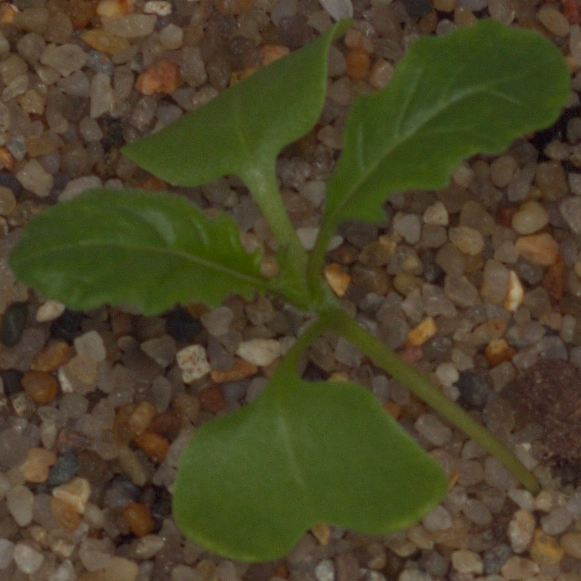
Label: charlock